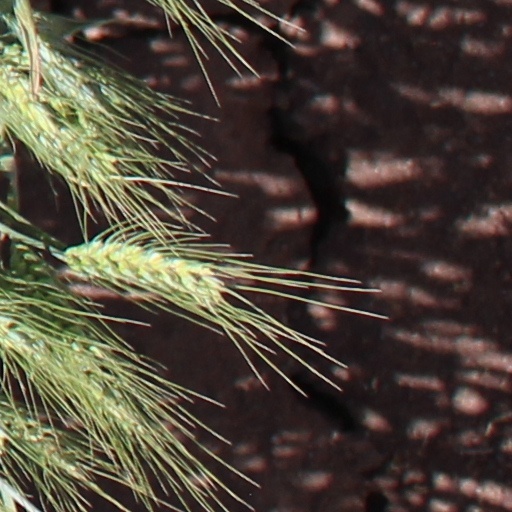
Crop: wheat